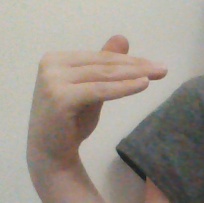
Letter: khaa